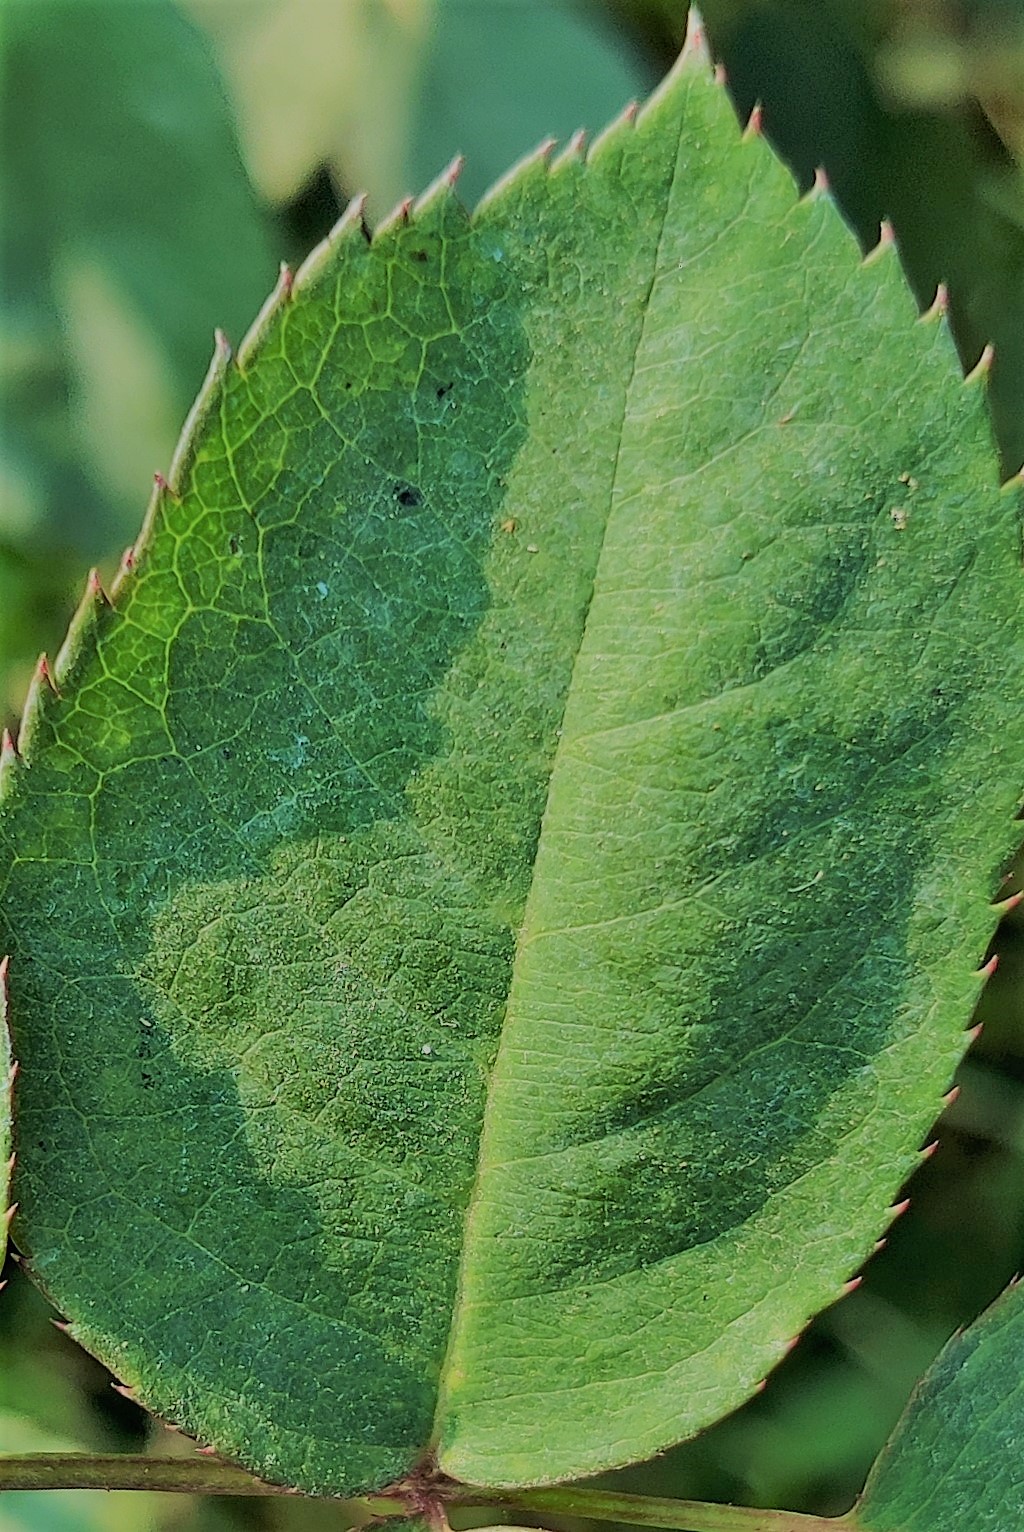
Label: Fresh Leaf